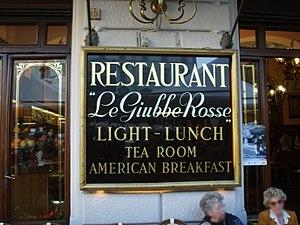
Le Caffè Le Giubbe Rosse est l'un des plus célèbres cafés de Florence en Italie, situé sur la Piazza della Repubblica.